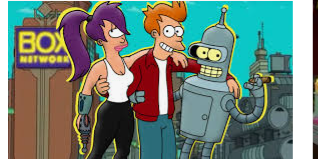
Portrait style: Cartoon Portrait